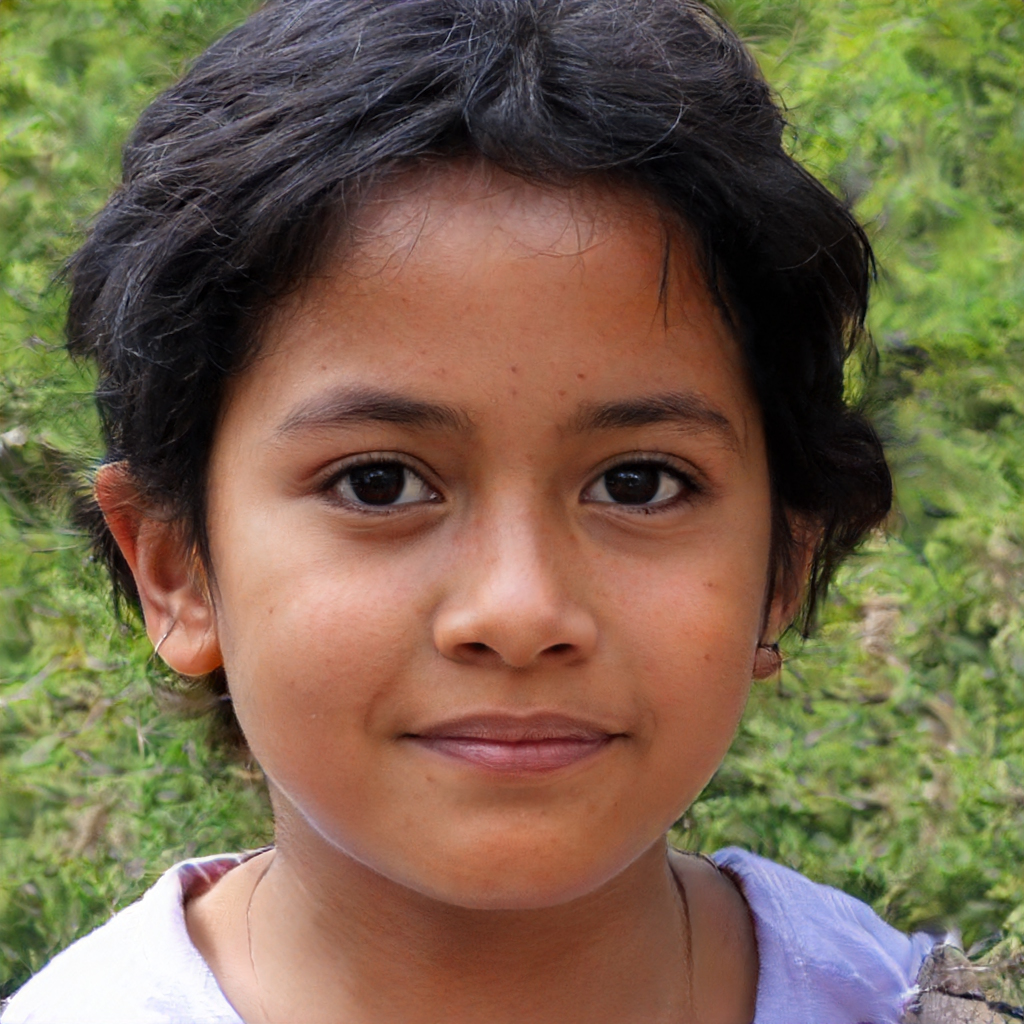
Portrait style: Real Portrait